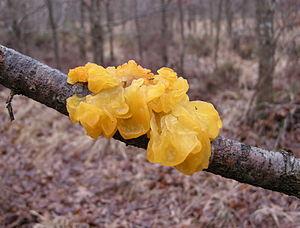
Trémelle mésentérique
Tremella mesenterica, la Trémelle mésentérique, est une espèce de champignons basidiomycètes de la famille des Tremellaceae.